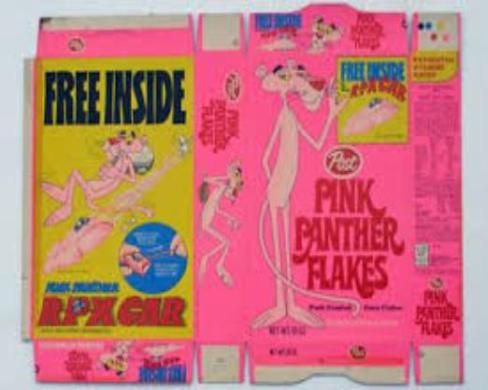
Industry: Leisure